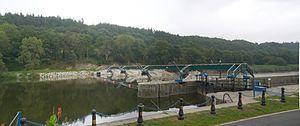
Port-Launay [pɔʁlonɛ] signifiant « Moulin-de-l'aulnaie » est une commune du département du Finistère, dans la région Bretagne, en France. Elle est traversée par l'Aulne.